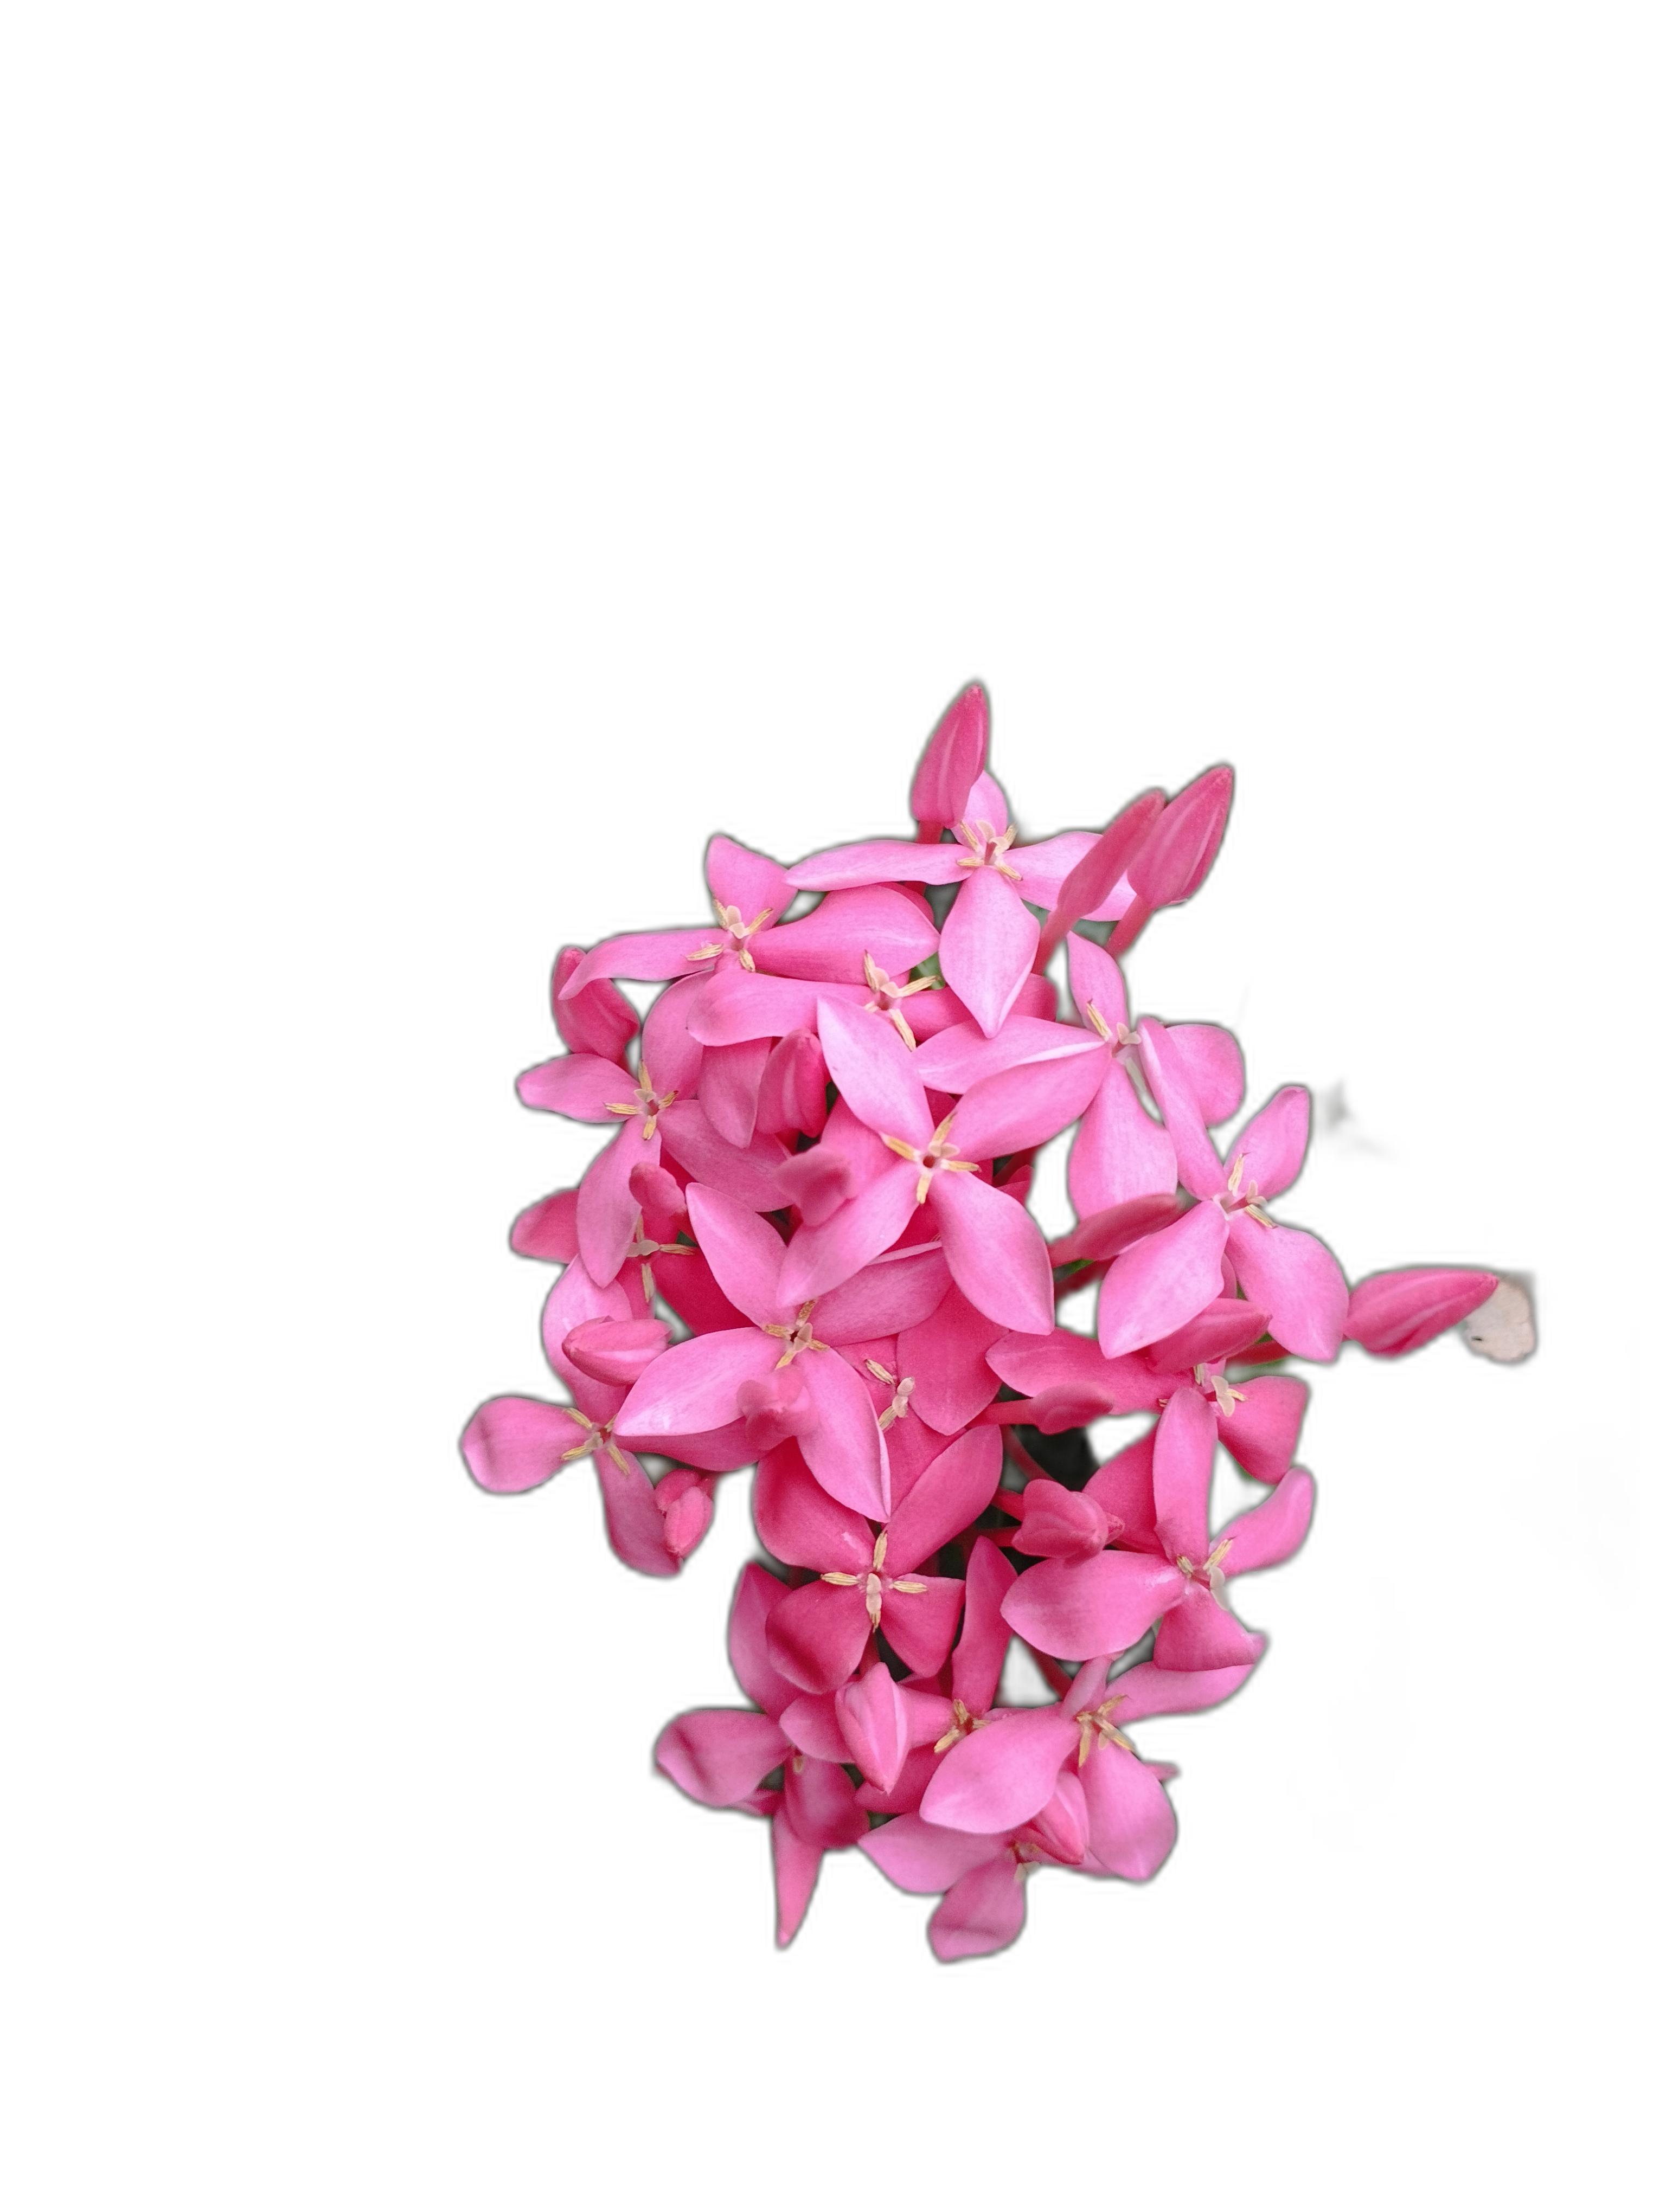
Label: Jungle geranium